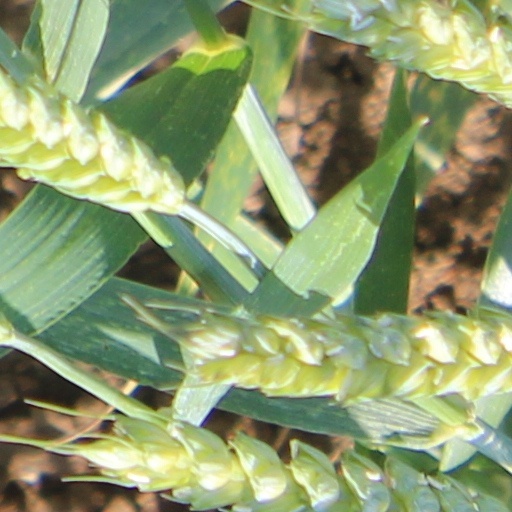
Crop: wheat